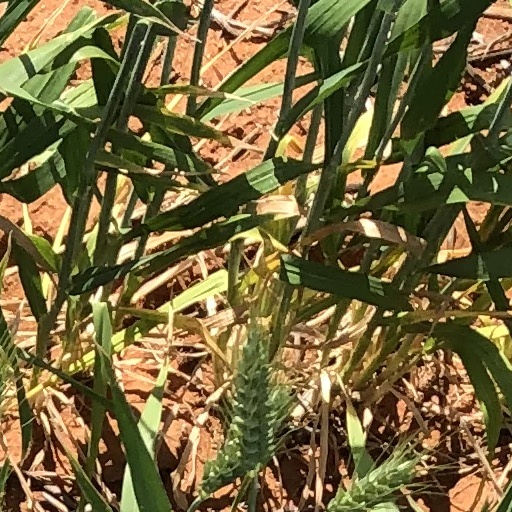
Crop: wheat